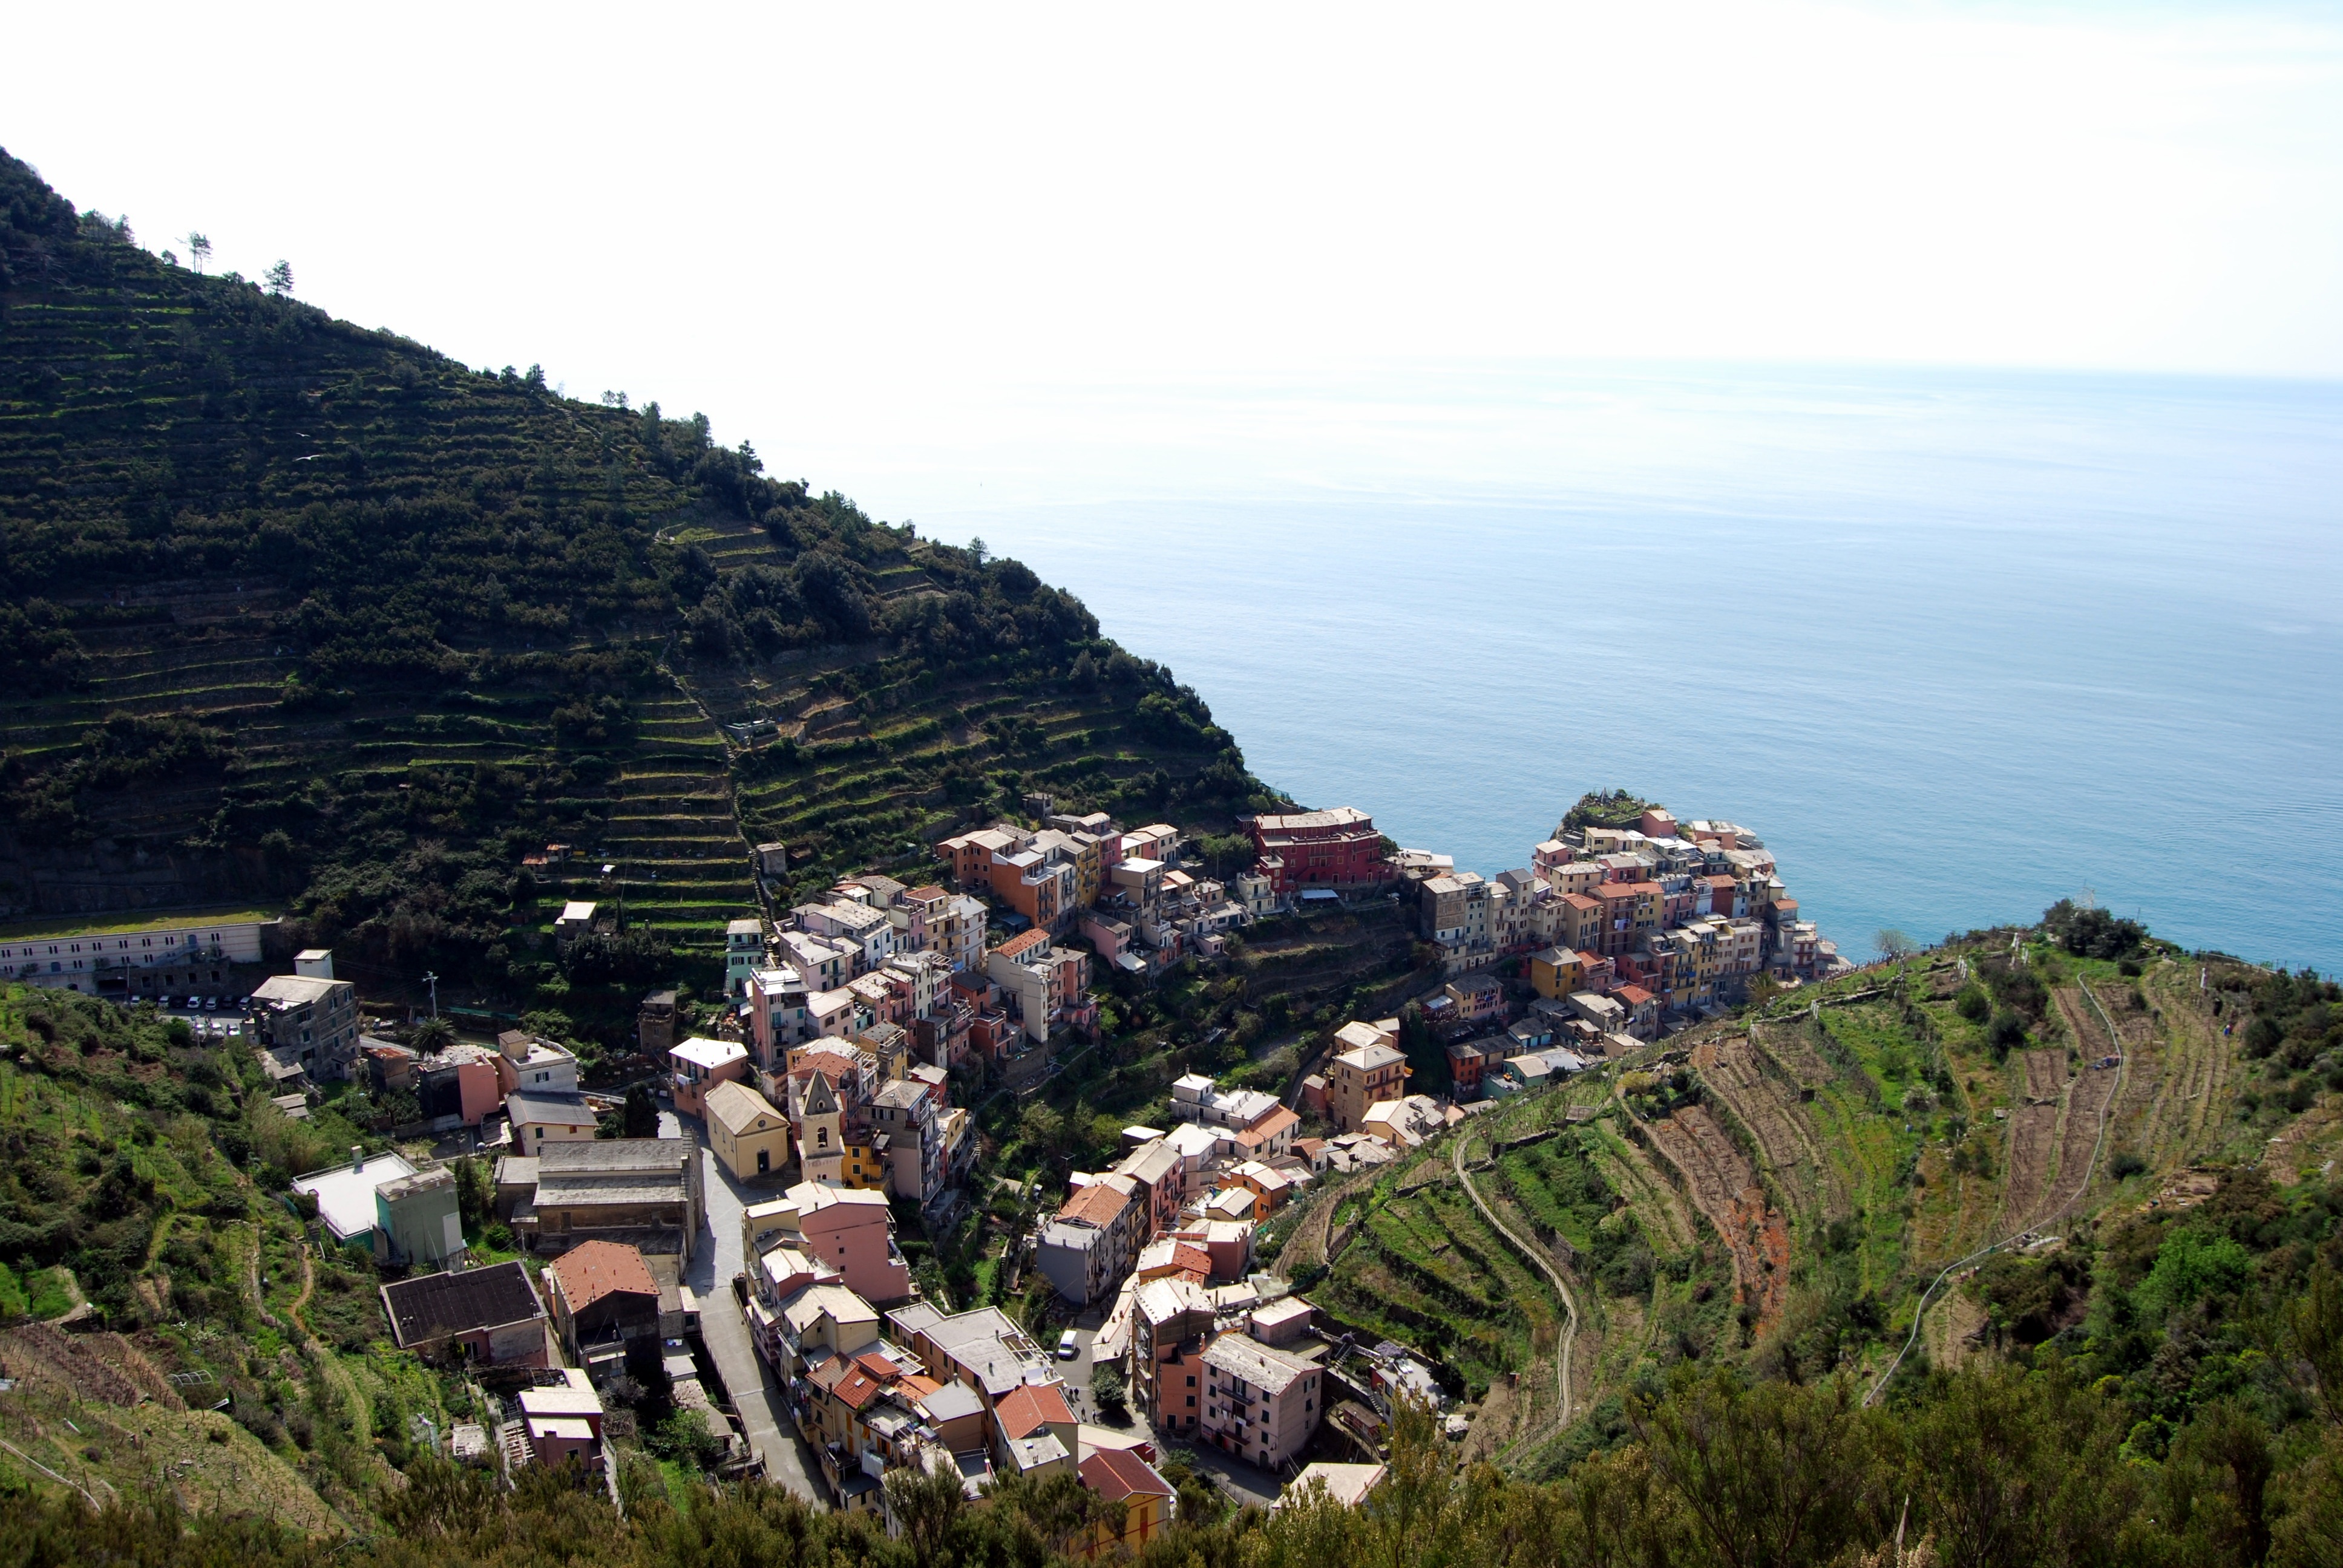
sea, coast, mountain, sky, hill, town, mountain range, panorama, village, cliff, green, landmark, tourism, terrain, manarola, houses, cape, liguria, cinque terre, aerial photography, geographical feature, mountainous landforms